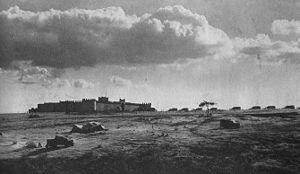
Felttoget i Østafrika (2. verdenskrig) / Den allierede modoffensiv / Felttoget i Italiensk Somaliland og det sydlige Etiopien / Forberedende aktion i det sydlige Etiopien
Mega Fortet inden angrebet fra 1. Sydafrikanske infanteridivision.
Felttoget i Østafrika refererer til de slag, der blev kæmpet i Østafrika under 2. verdenskrig. Slagene blev udkæmpet mellem styrker fra det Britiske Imperium, det britiske Commonwealth of Nations og flere andre allierede på den ene side - og styrkerne fra det italienske koloniimperium på den anden side. Felttoget var en del af de afrikanske felttog under 2. verdenskrig og endte i en fuldstændig sejr for de allierede styrker.